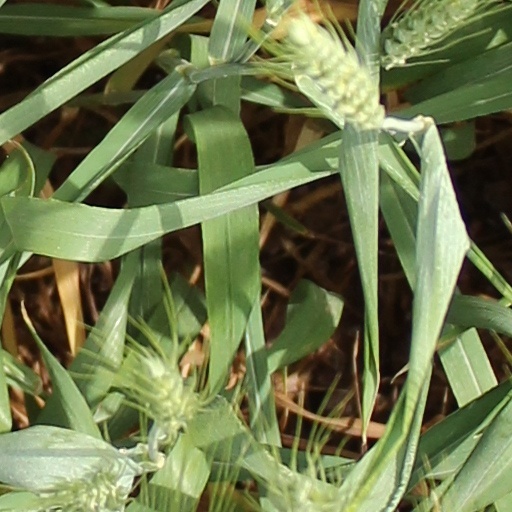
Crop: wheat